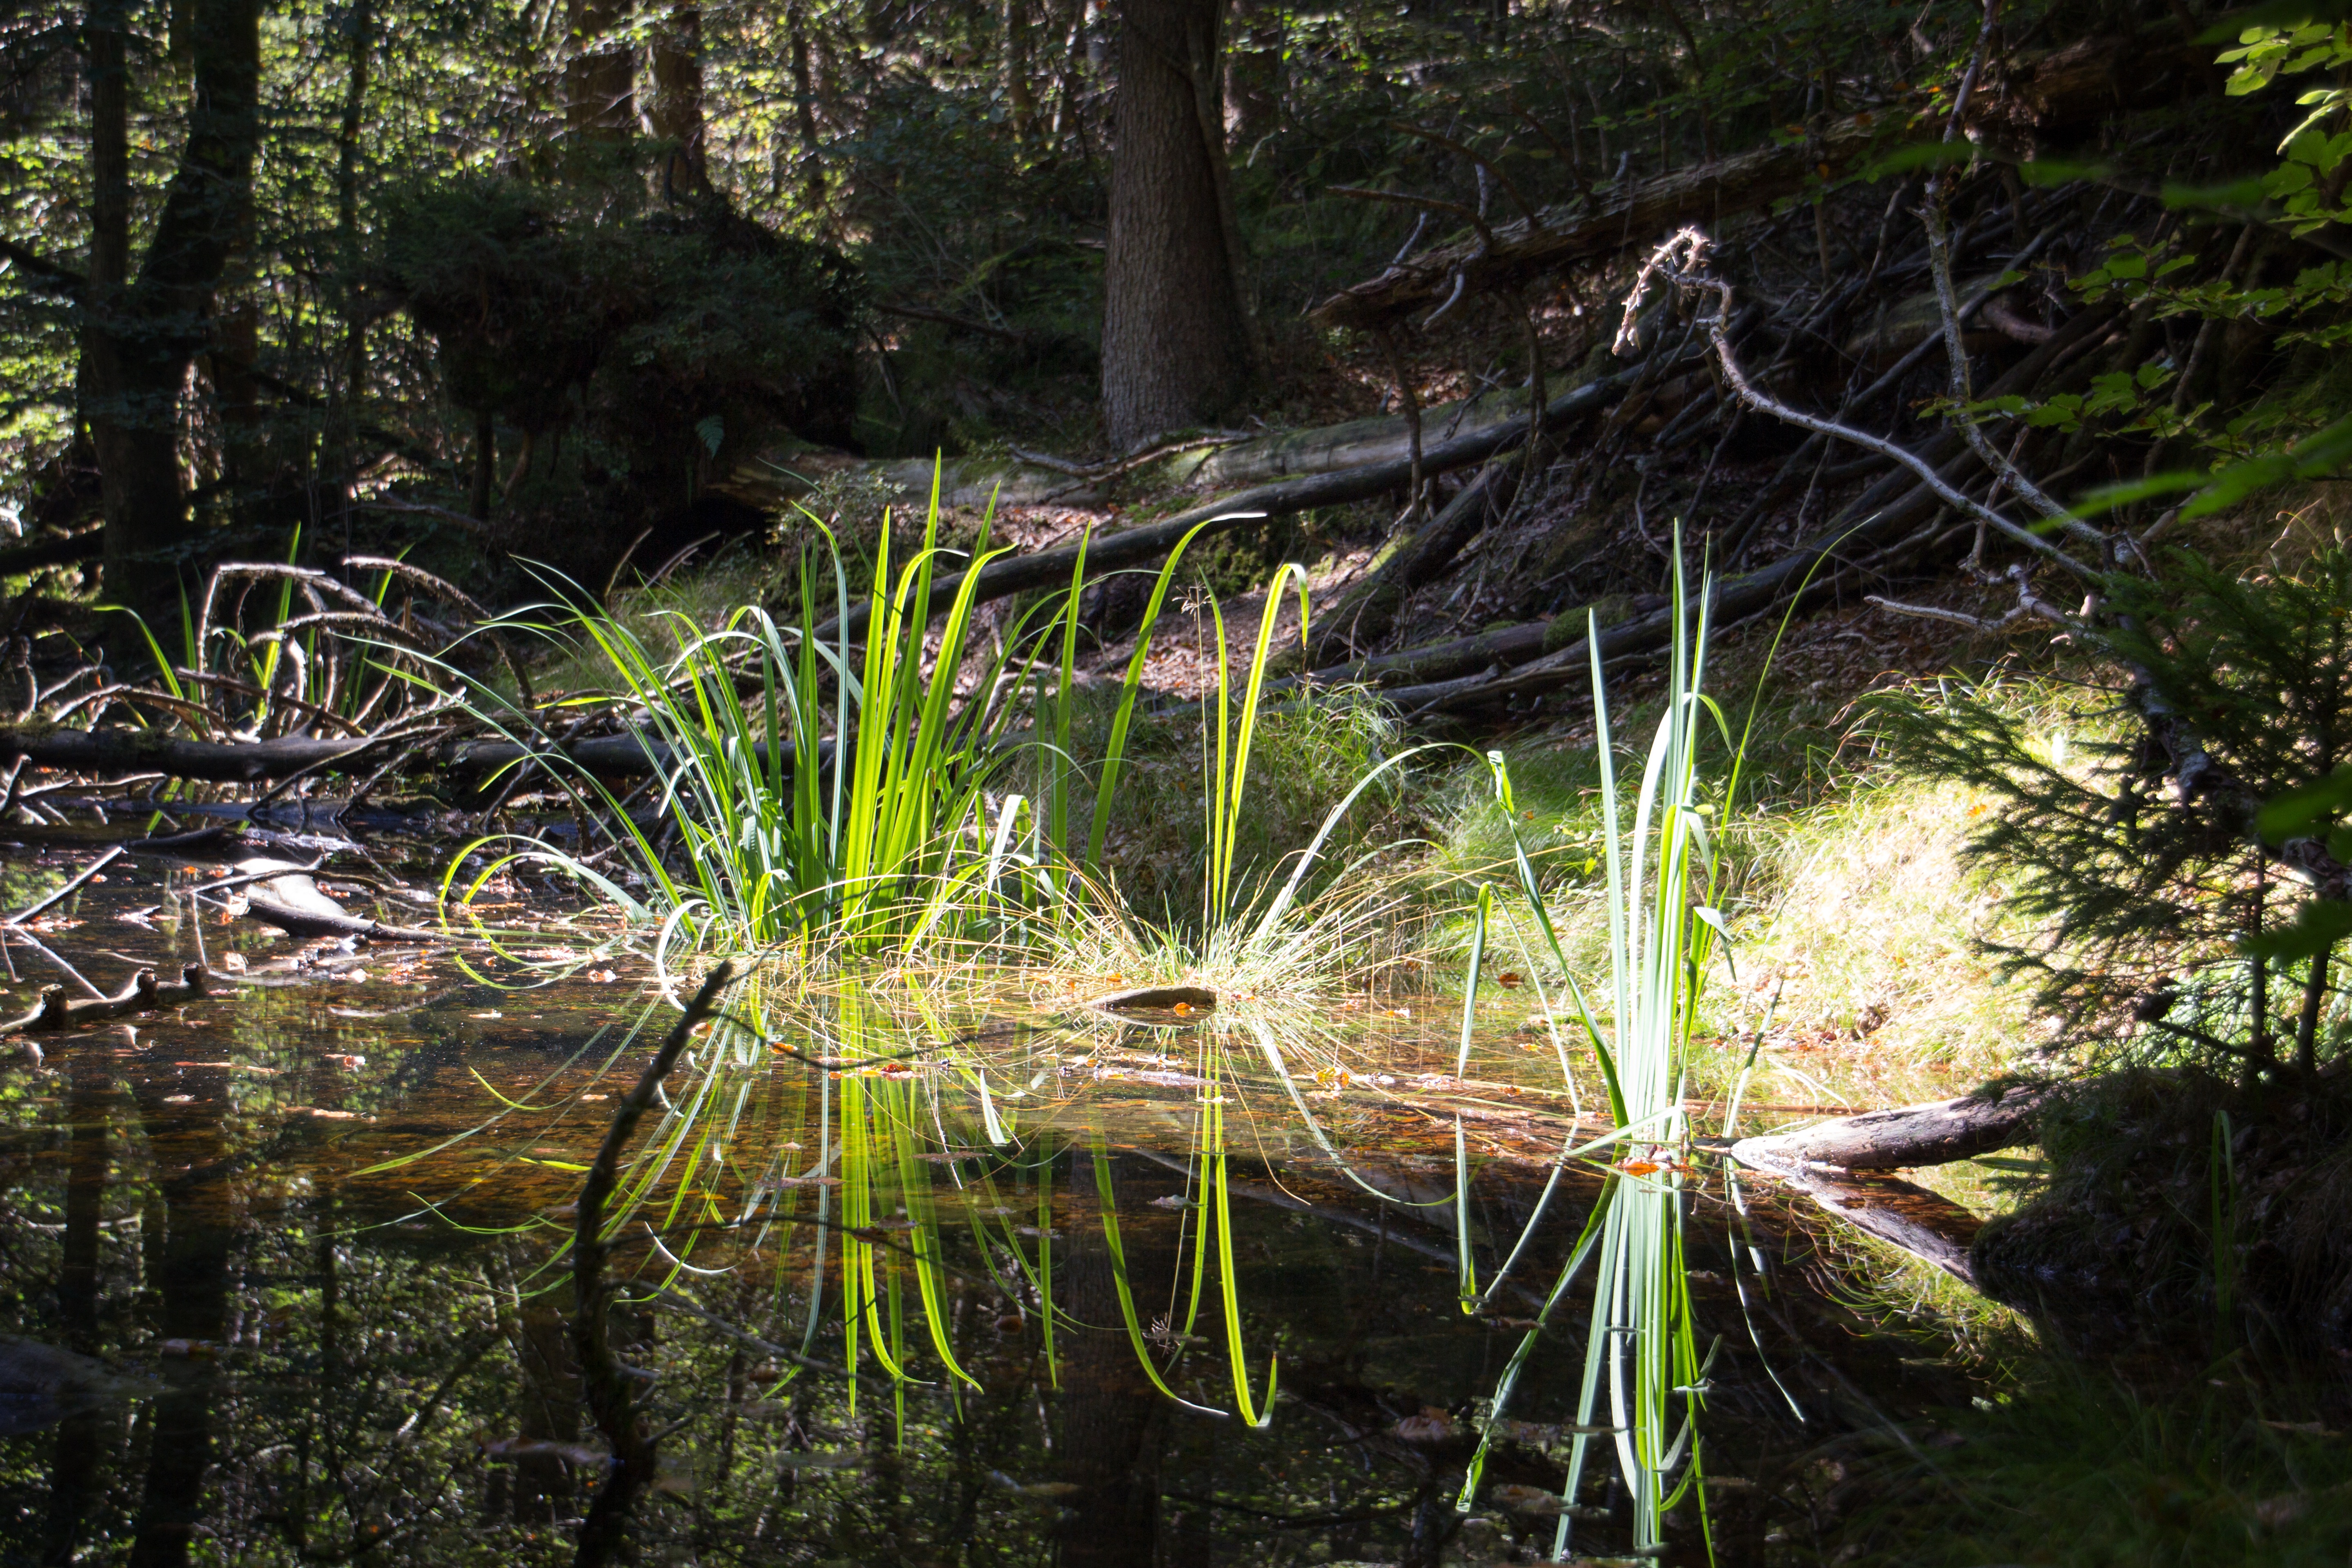
tree, water, nature, forest, swamp, wilderness, sunlight, leaf, flower, river, pond, wildlife, stream, green, jungle, botany, lighting, flora, rainforest, wetland, reflections, woodland, habitat, ecosystem, mirroring, old growth forest, natural environment, geographical feature